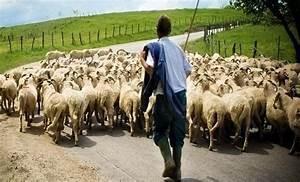
sheep